Swarm (Marvel Comics)

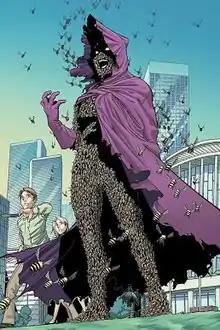
Swarm as depicted in "Runaways" vol. 2 #7 (August 2005). Art by Takeshi Miyazawa.

Swarm (Fritz von Meyer) is a supervillain appearing in American comic books published by Marvel Comics. The character's entire body is composed of bees, and is mainly featured as an enemy of Spider-Man.